Never Again (2001 film)

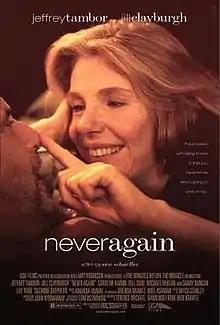
Theatrical release poster

Never Again is a 2001 American comedy film written and directed by Eric Schaeffer. The film stars Jeffrey Tambor, Jill Clayburgh, Caroline Aaron, Bill Duke, Sandy Duncan and Michael McKean. After being shown at the 2001 South by Southwest, the film was widely released by USA Films on July 12, 2002.